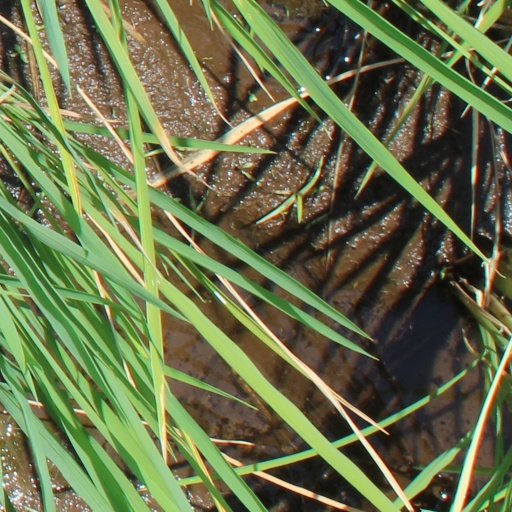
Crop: rice